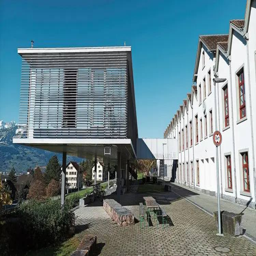
University of Liechtenstein